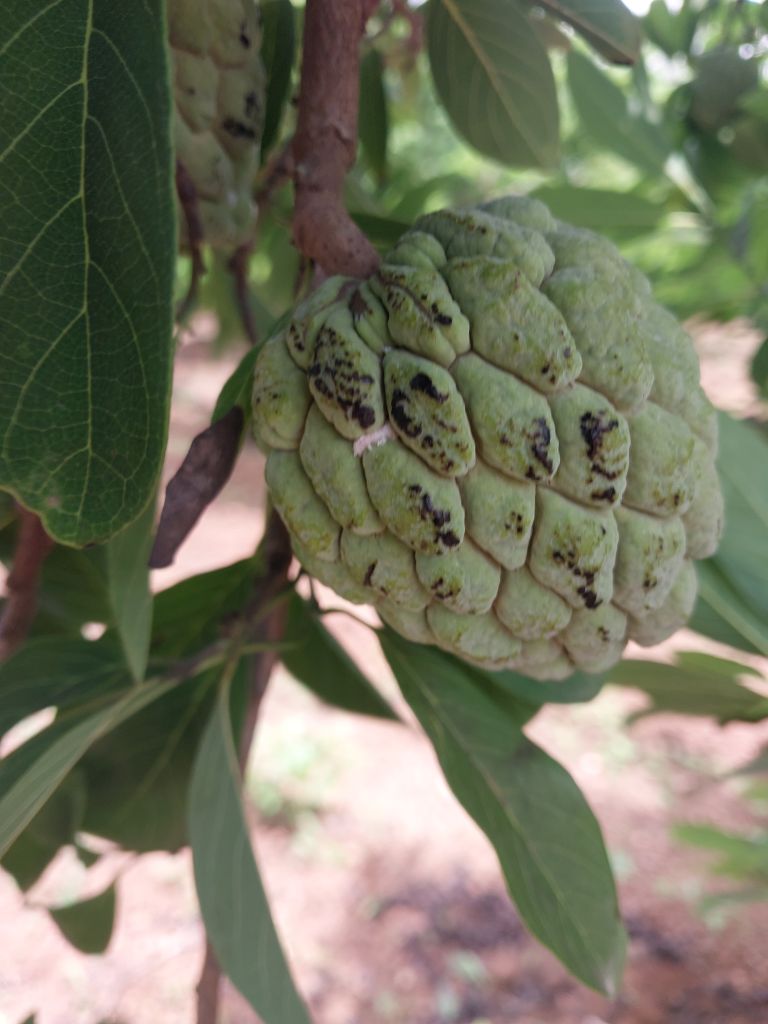
Disease label: Blank Canker